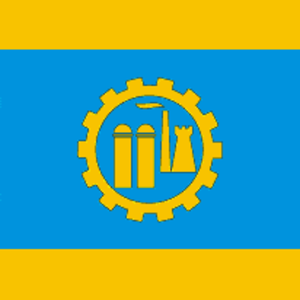
Kramatorsk
Kramatorsk er en by med oblast betydning, der ligger i den nordlige del af Donetsk oblast, i det østlige Ukraine. Kramatorsk har 162.811 indbyggere. Siden 11. oktober 2014 har Kramatorsk været det midlertidige administrative center for Donetsk oblast efter begivenhederne i krigen i Donbass. [1]